Forrest S. Petersen

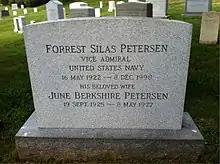
Grave at Arlington National Cemetery

Petersen married June Berkshire on February 2, 1946. They had three children: Lynn Elizabeth, Nels Christian, and Forrest Dean. June died on May 8, 1977.